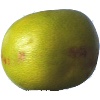
Label: Pomelo Sweetie 1